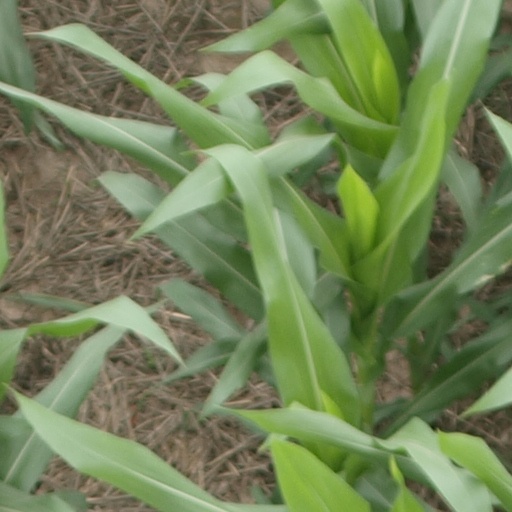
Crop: maize; corn